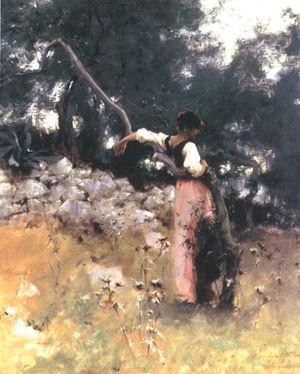
Rosina Ferrara, née en 1861 à Anacapri et morte en 1934 à New York, est une Italienne originaire de l'île de Capri qui fut le modèle principal du peintre américain John Singer Sargent.